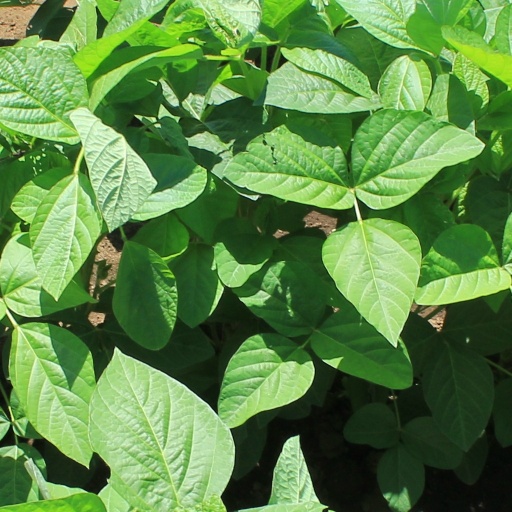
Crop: soybean